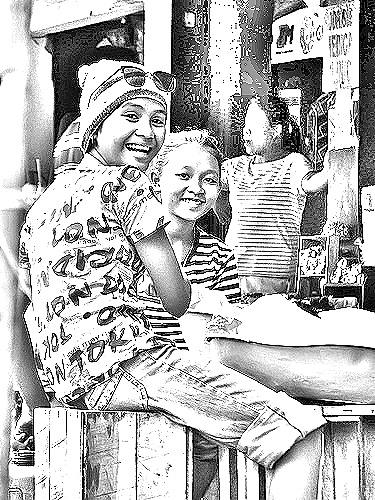
Portrait style: Sketch Portrait